Hillsborough, Sheffield

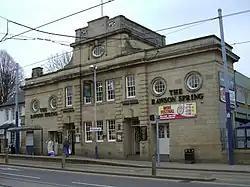
The Rawson Spring pub formerly Hillsborough baths with Hillsborough Supertram stop in front.

There are two schools within Hillsborough, Sacred Heart Catholic Primary School on Ripley Street and Hillsborough Primary School on Parkside Road.